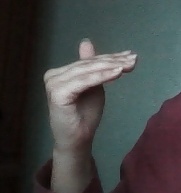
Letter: khaa